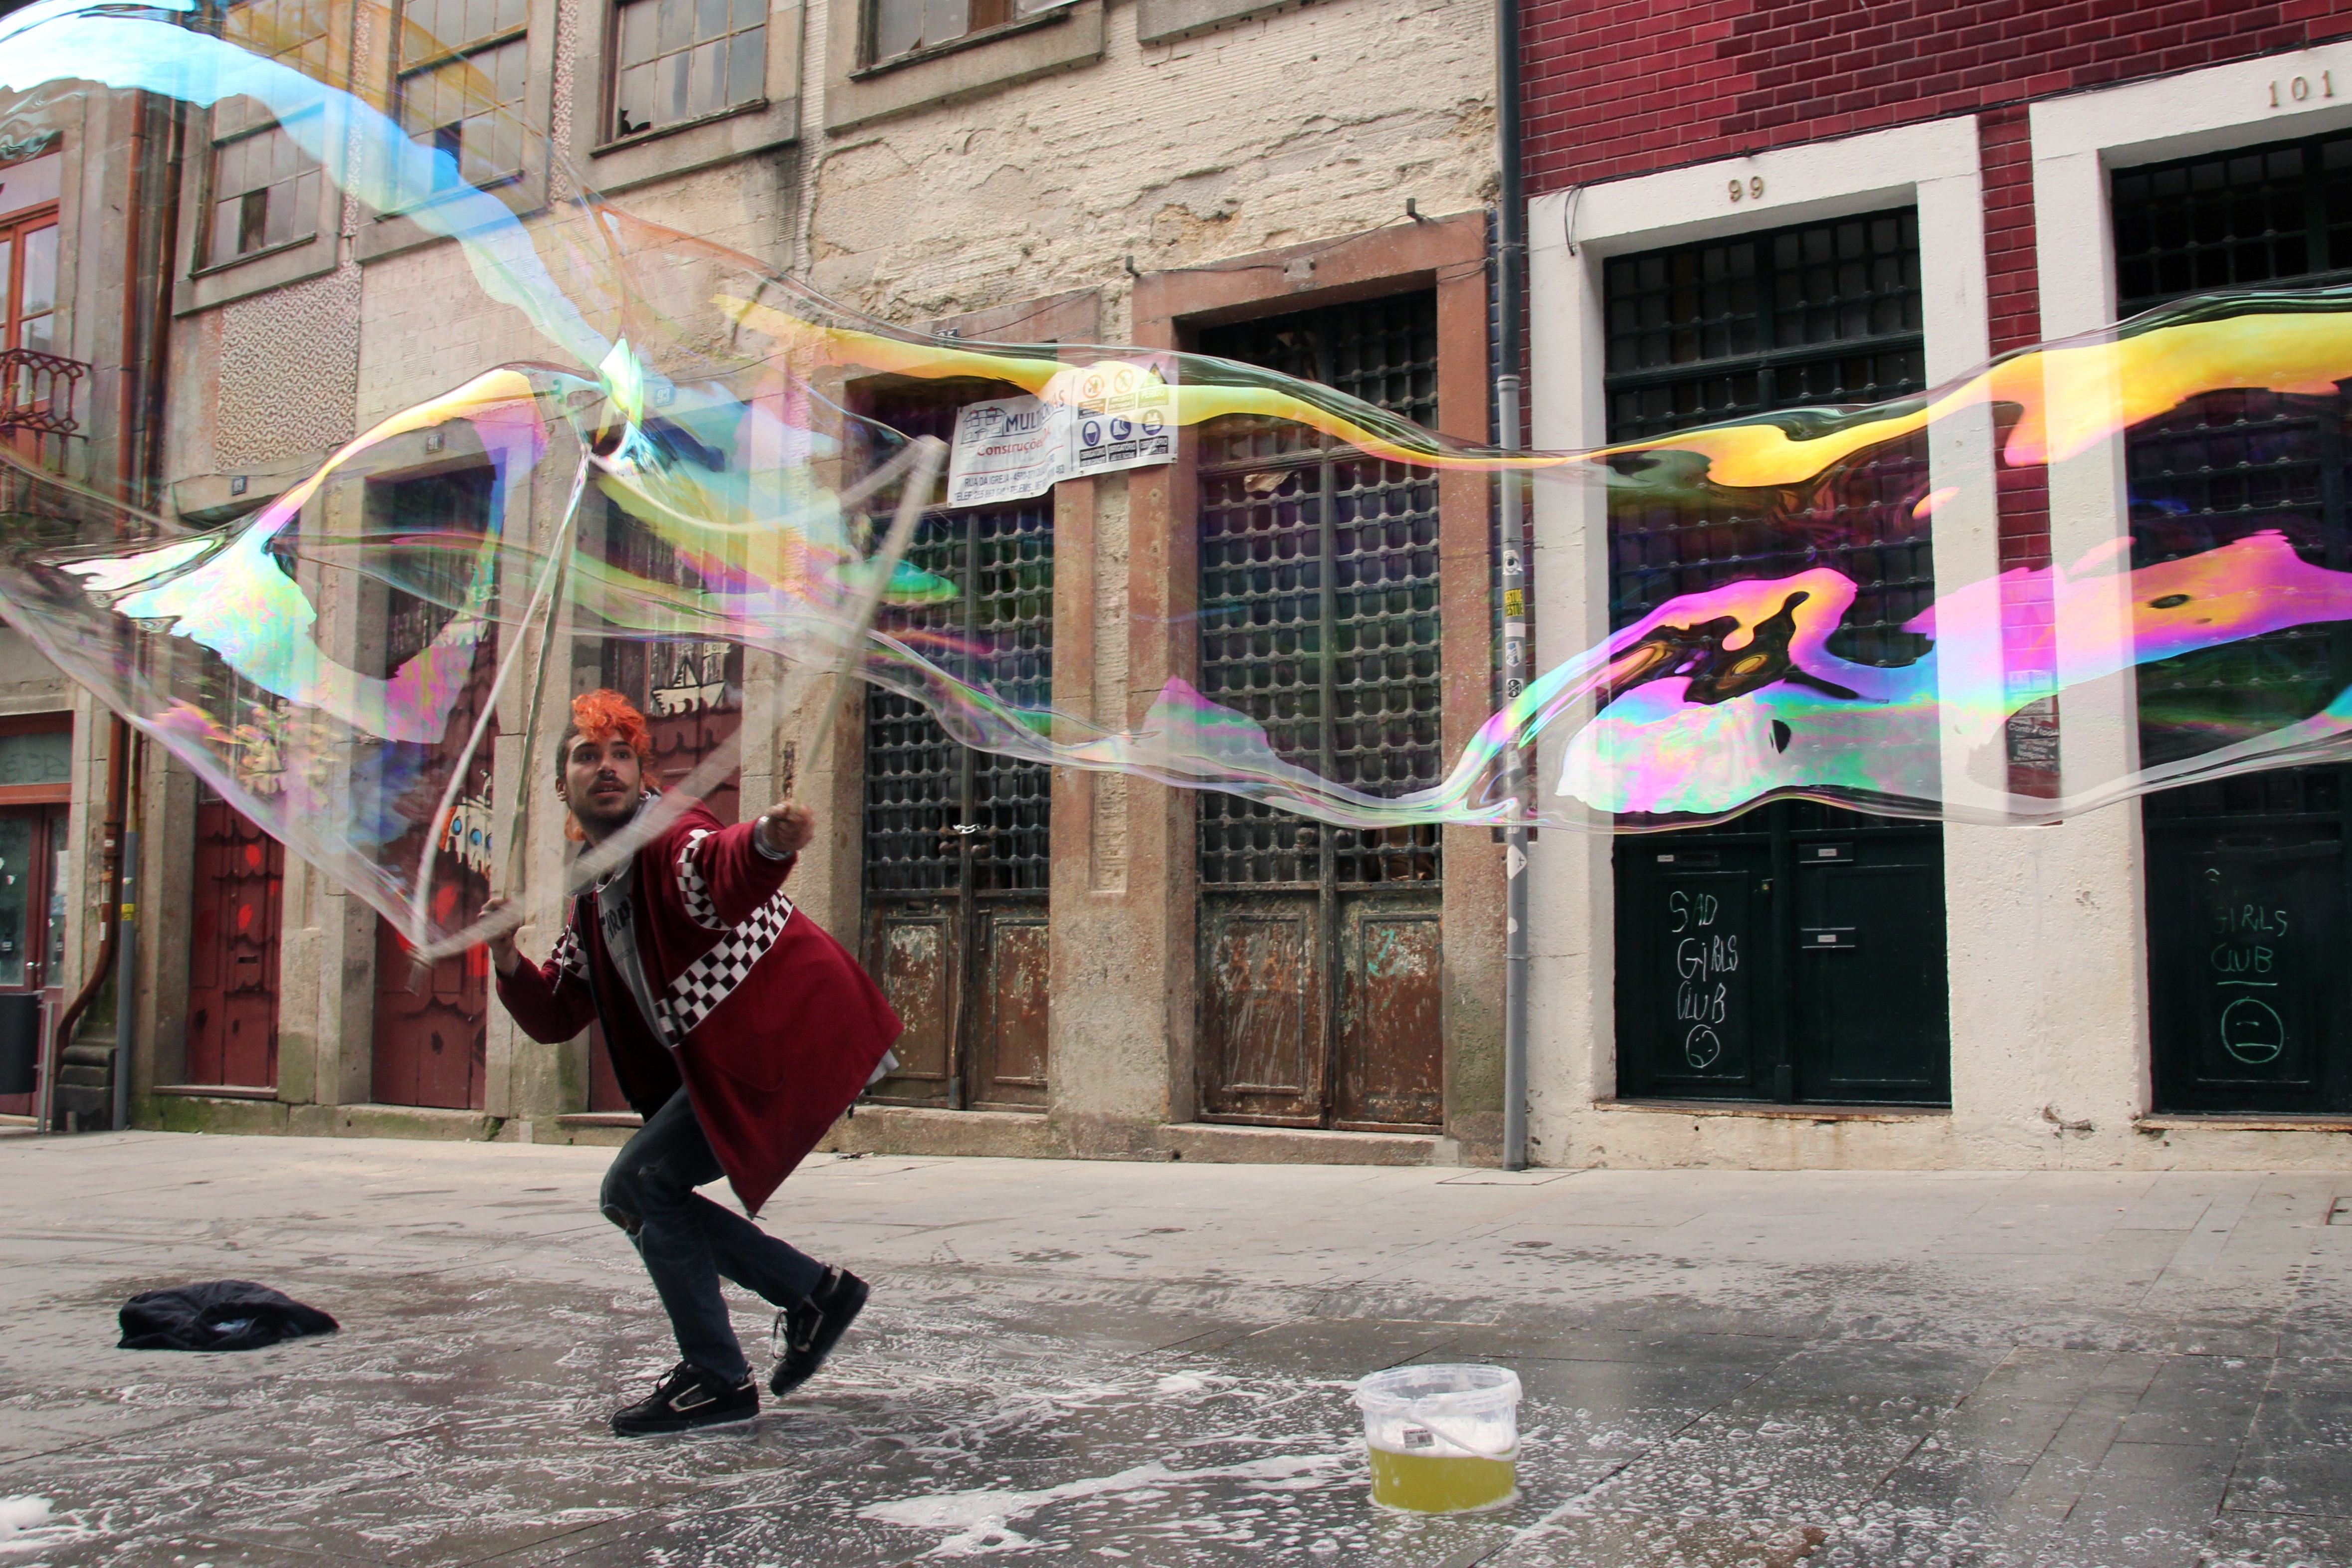
road, street, color, art, urban area